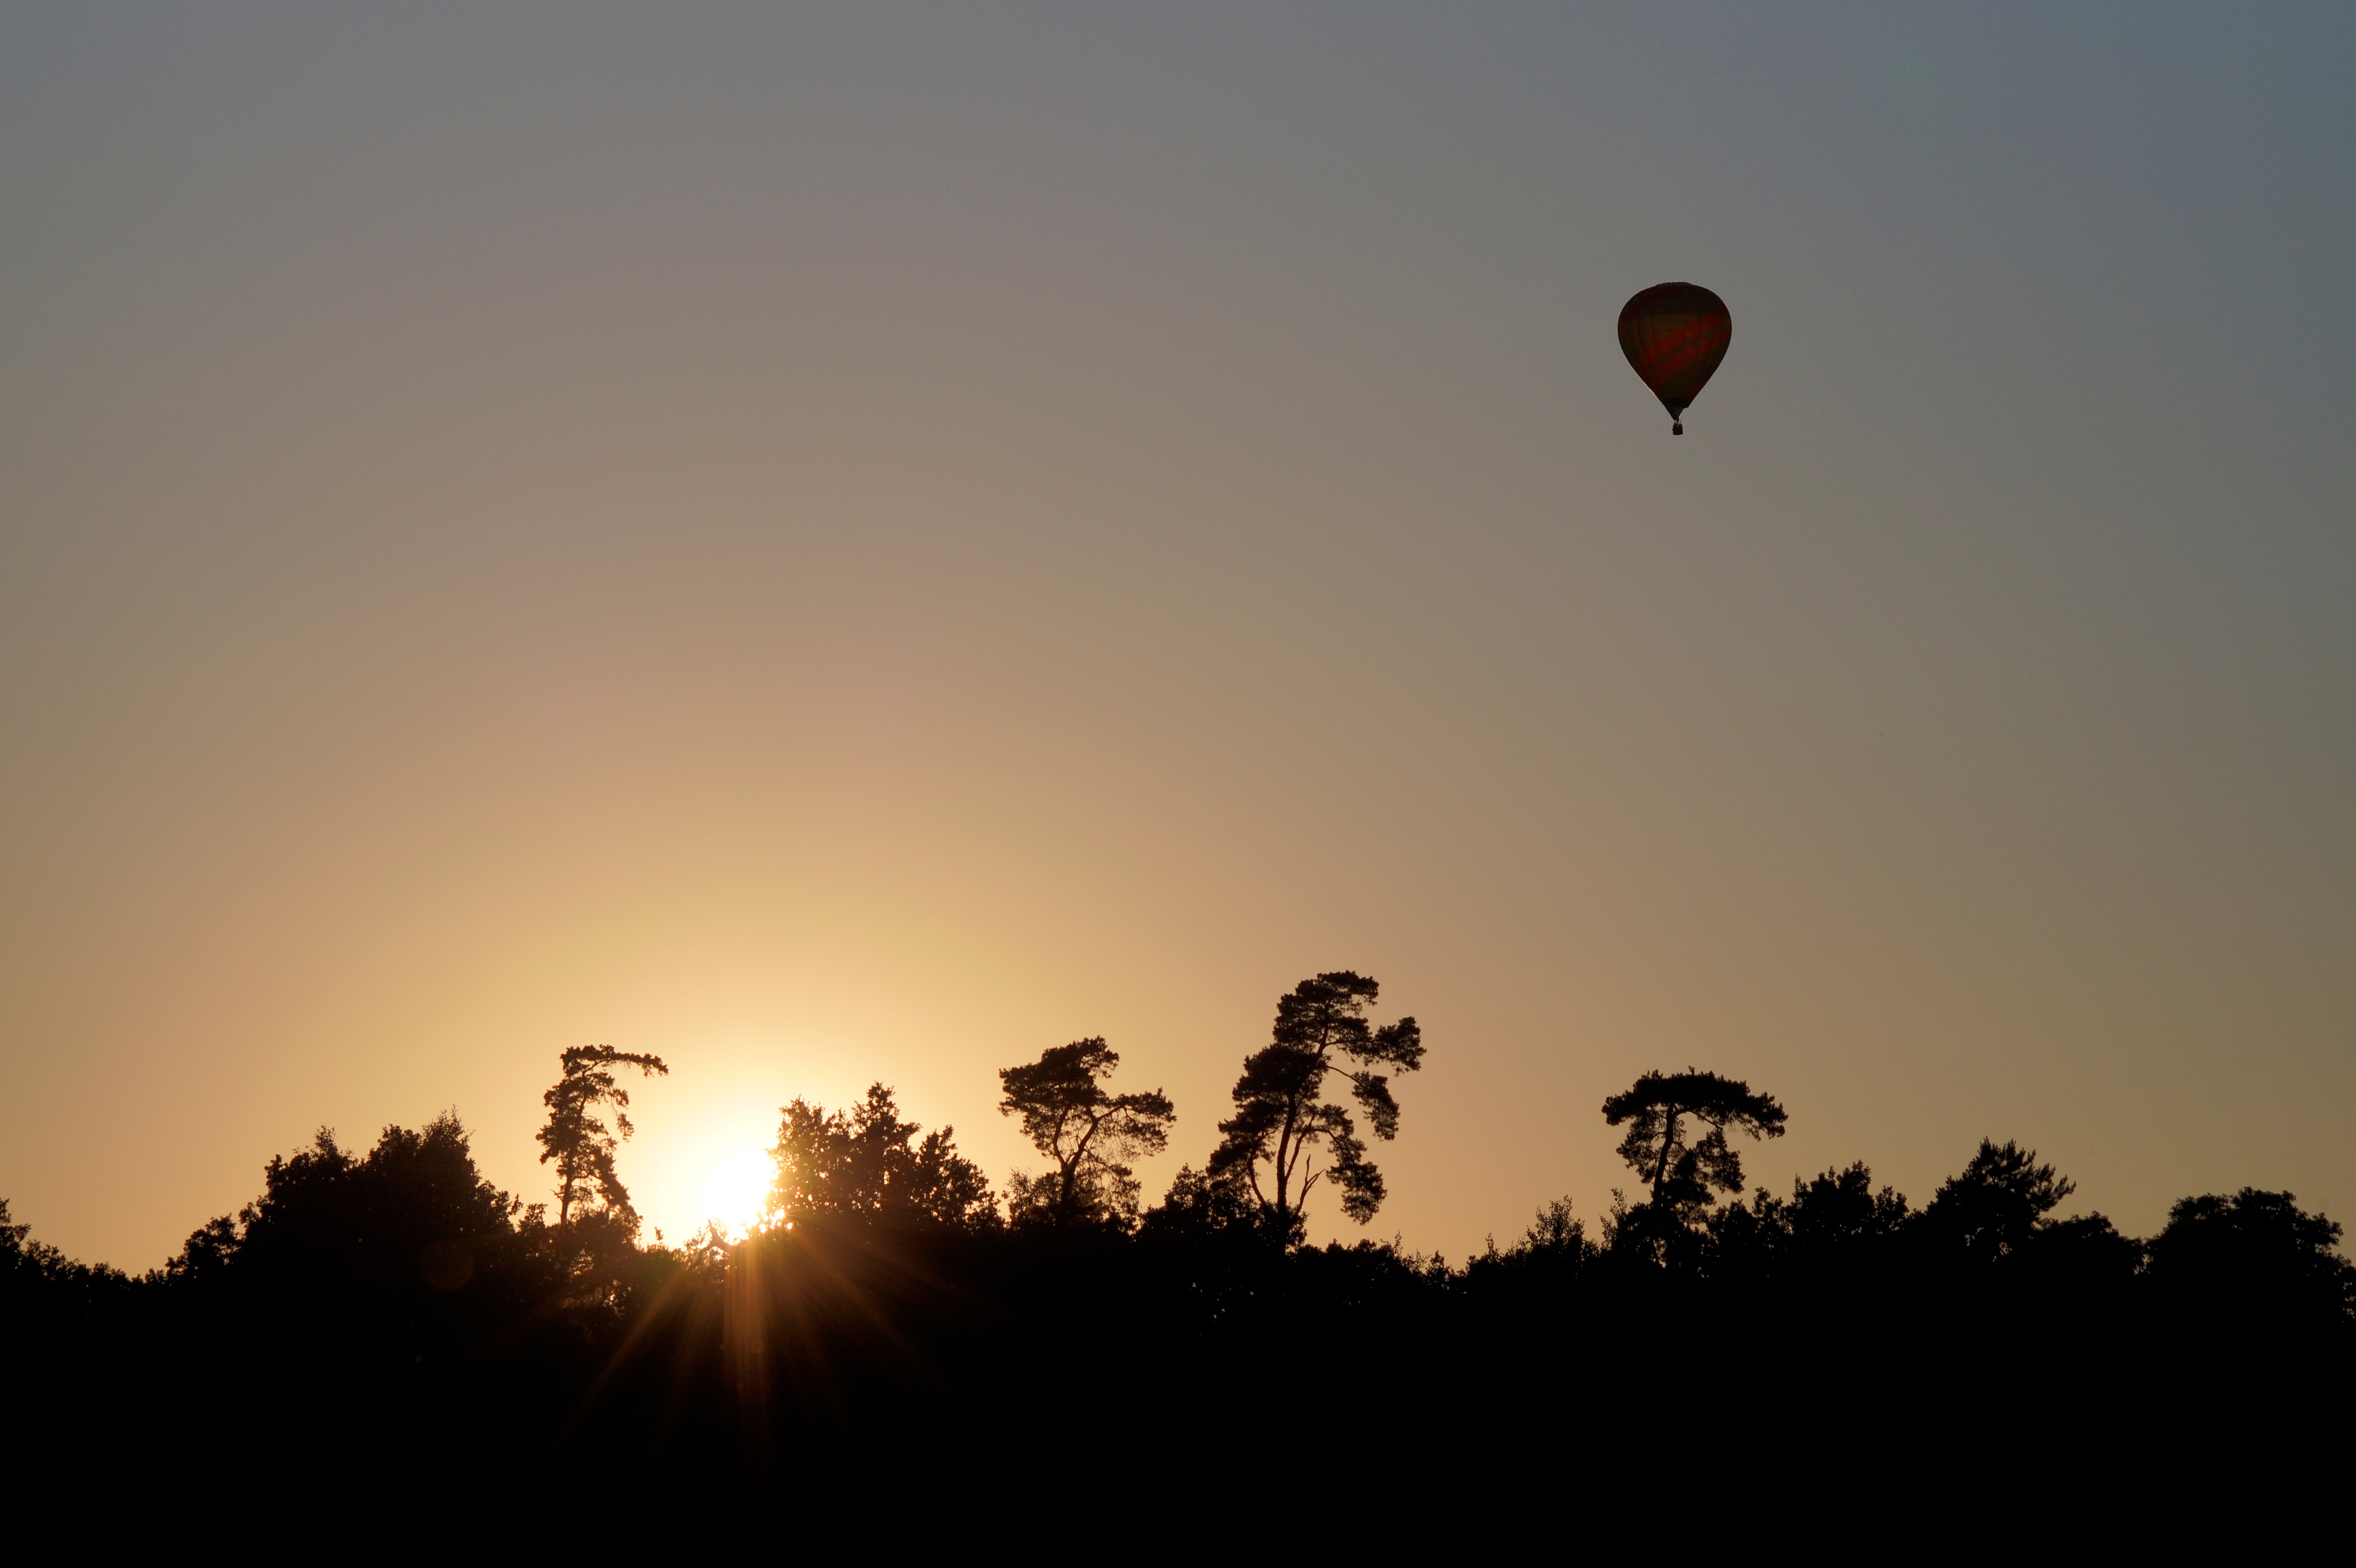
horizon, silhouette, sky, sun, sunrise, sunset, sunlight, morning, hot air balloon, dawn, aircraft, dusk, vehicle, atmosphere of earth